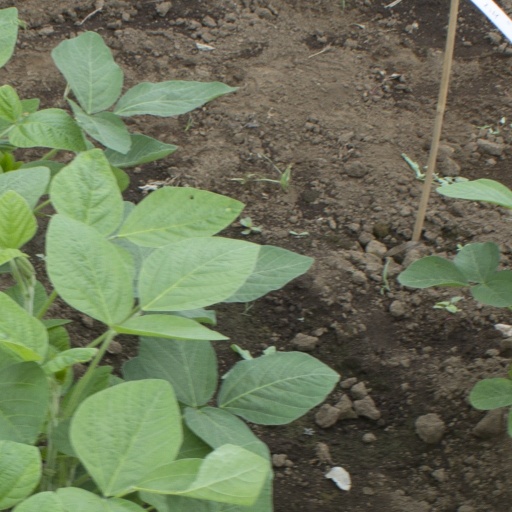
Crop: soybean